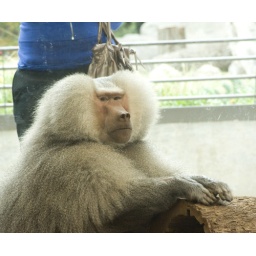
The alpha male baboon grinds a piece of food against a tree trunk. North Carolina Zoo. Asheboro, N.C.